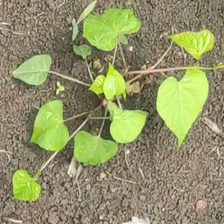
Weed species: Obscure_morning _glory(Ipomoea obscura)